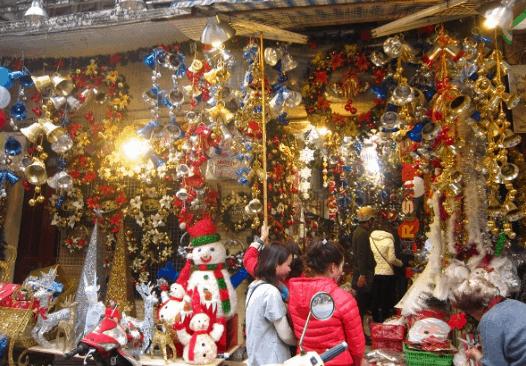
mô hình người tuyết lớn nhất thì đeo một chiếc khăn quàng màu xanh lá cây và đỏ